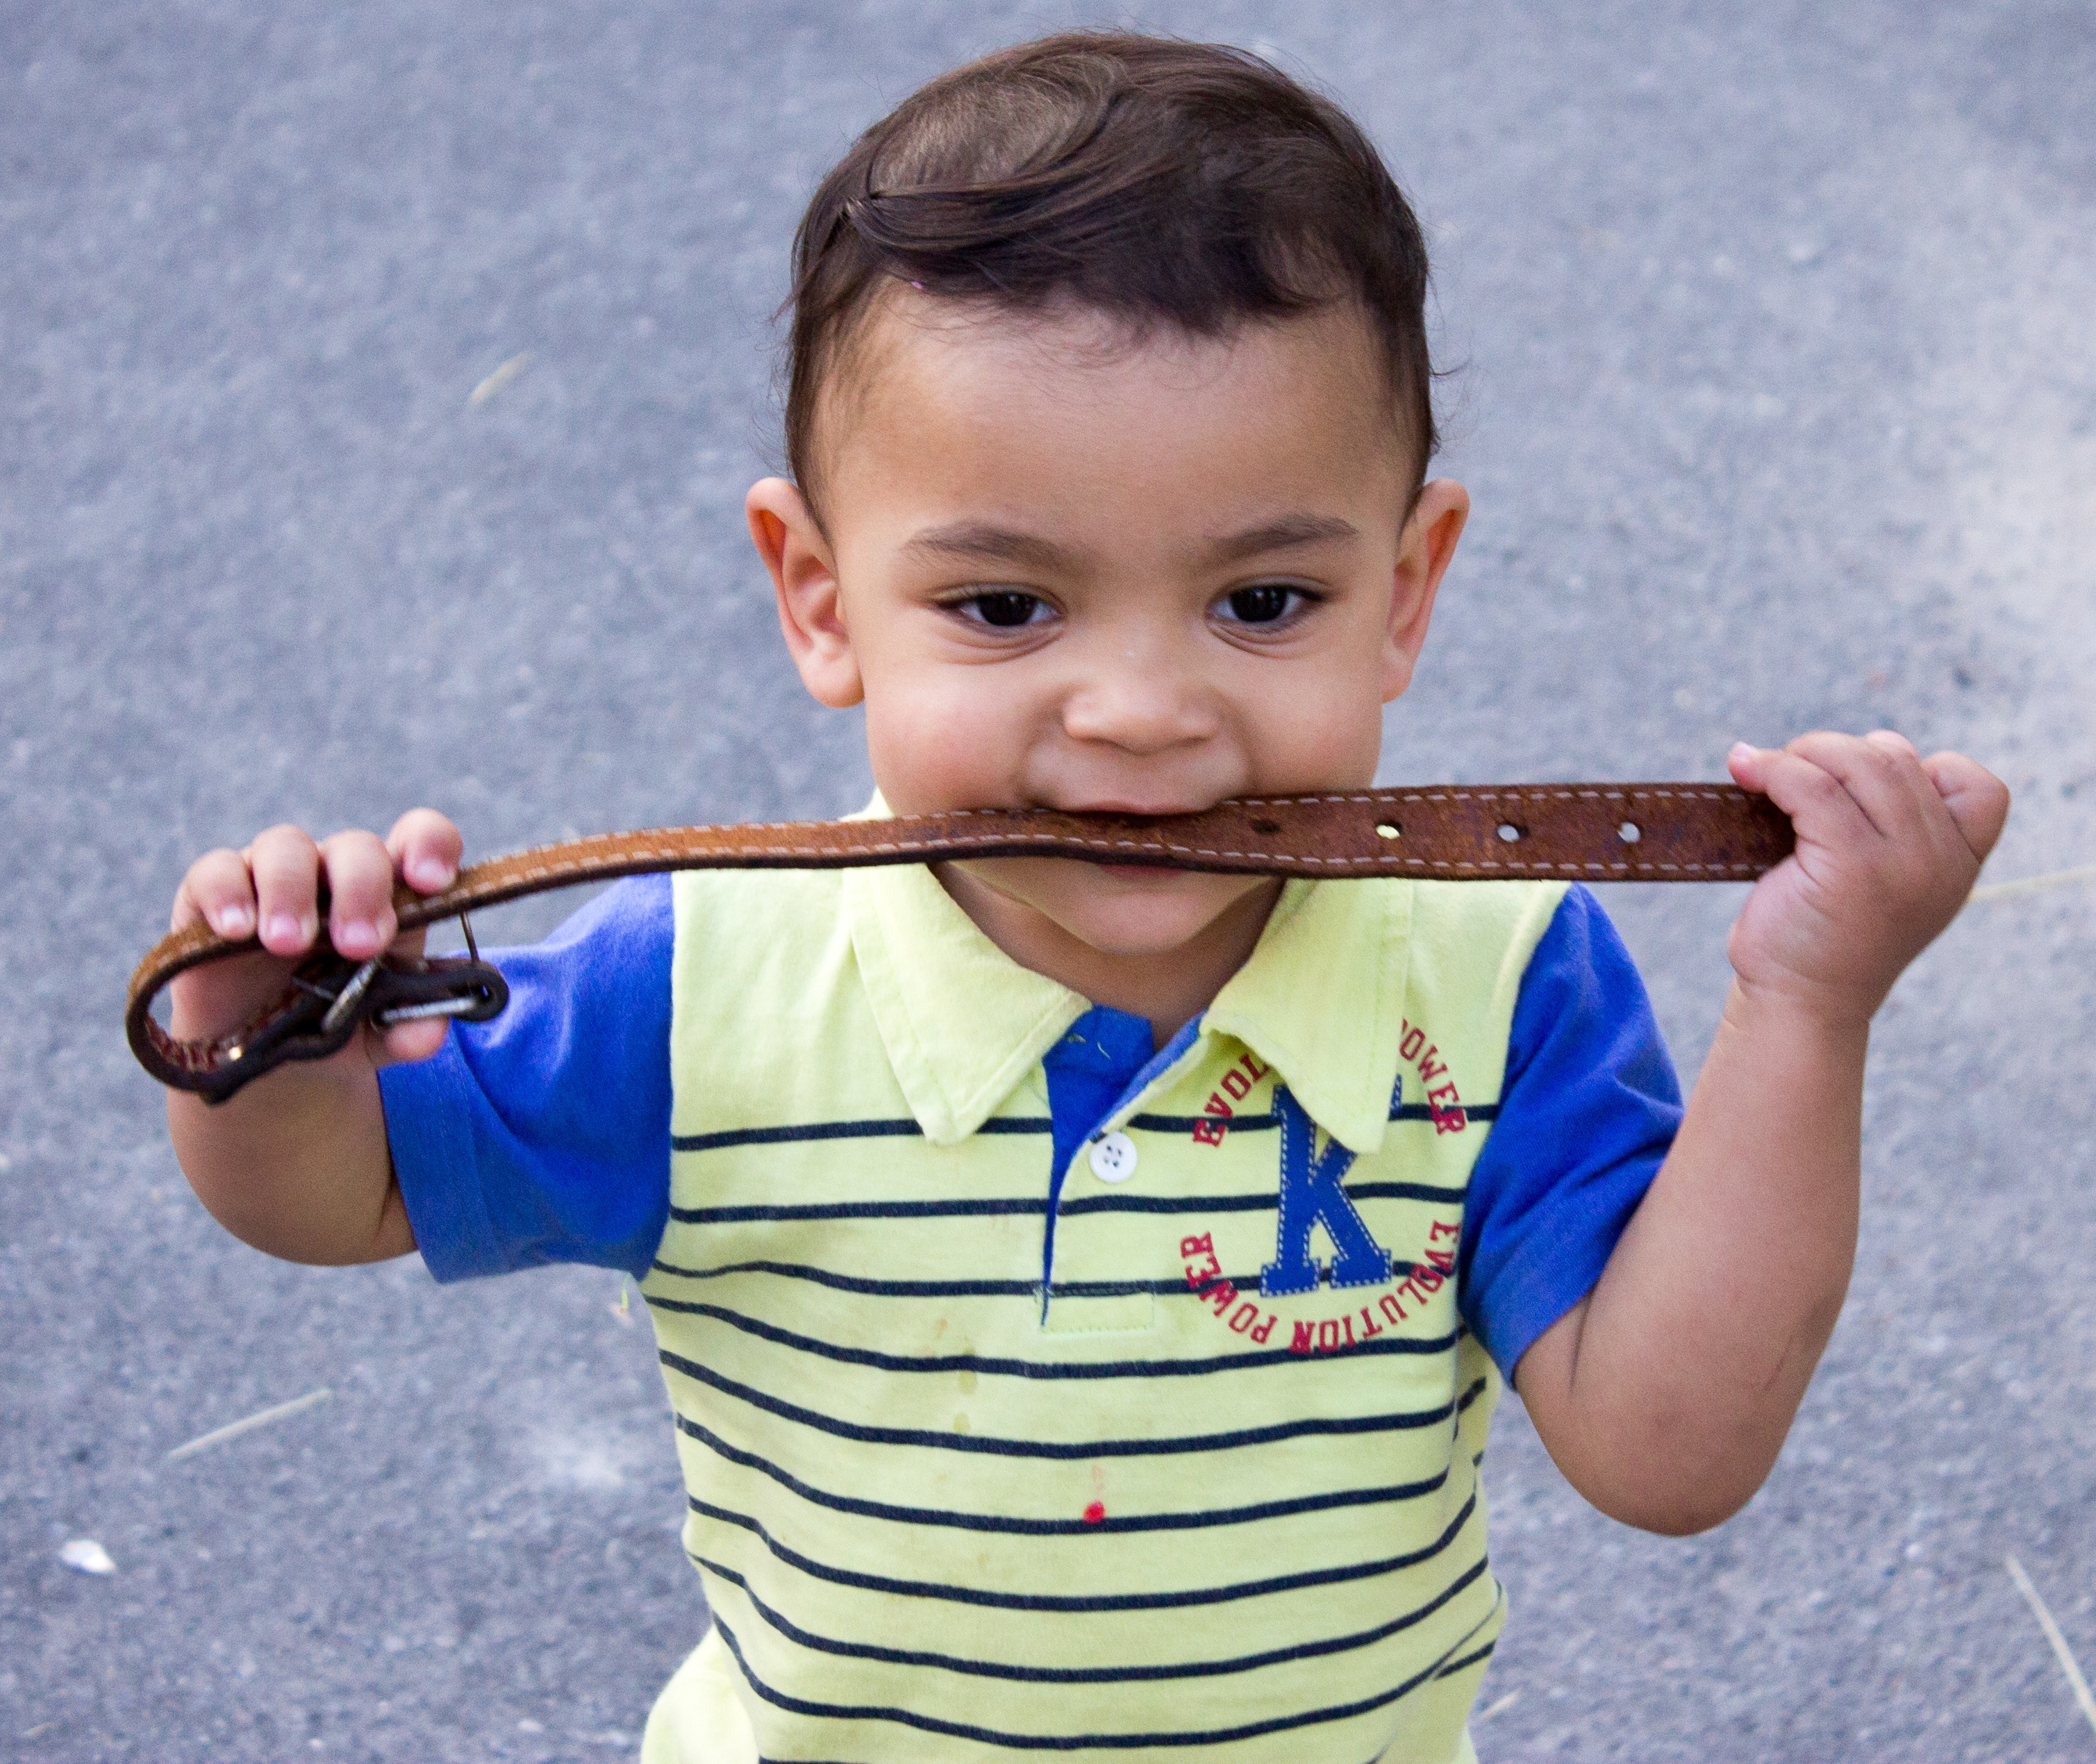
play, boy, male, portrait, child, smile, eating, children, infant, toddler, child smile, little ones, joy child